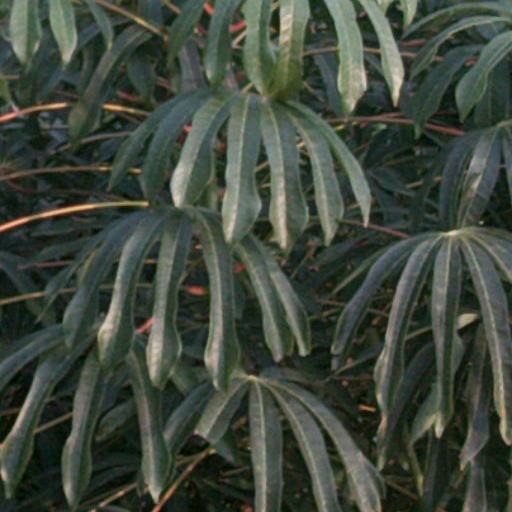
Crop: cassava